Daniel Shek

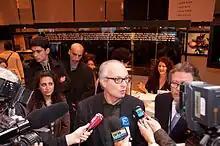
Press conference with Israeli ambassador, Dany Shek, and Jean-Daniel Compain, in Paris after the bomb threat at Salon du livre 2008 (Paris, France).

Shek was born in Jerusalem on June 16, 1955, to Zeev Shek, an ambassador, and Alisa Ehrmann-Shek, an artist. He attended Hebrew University of Jerusalem, studying general history and French literature, after serving in the military.